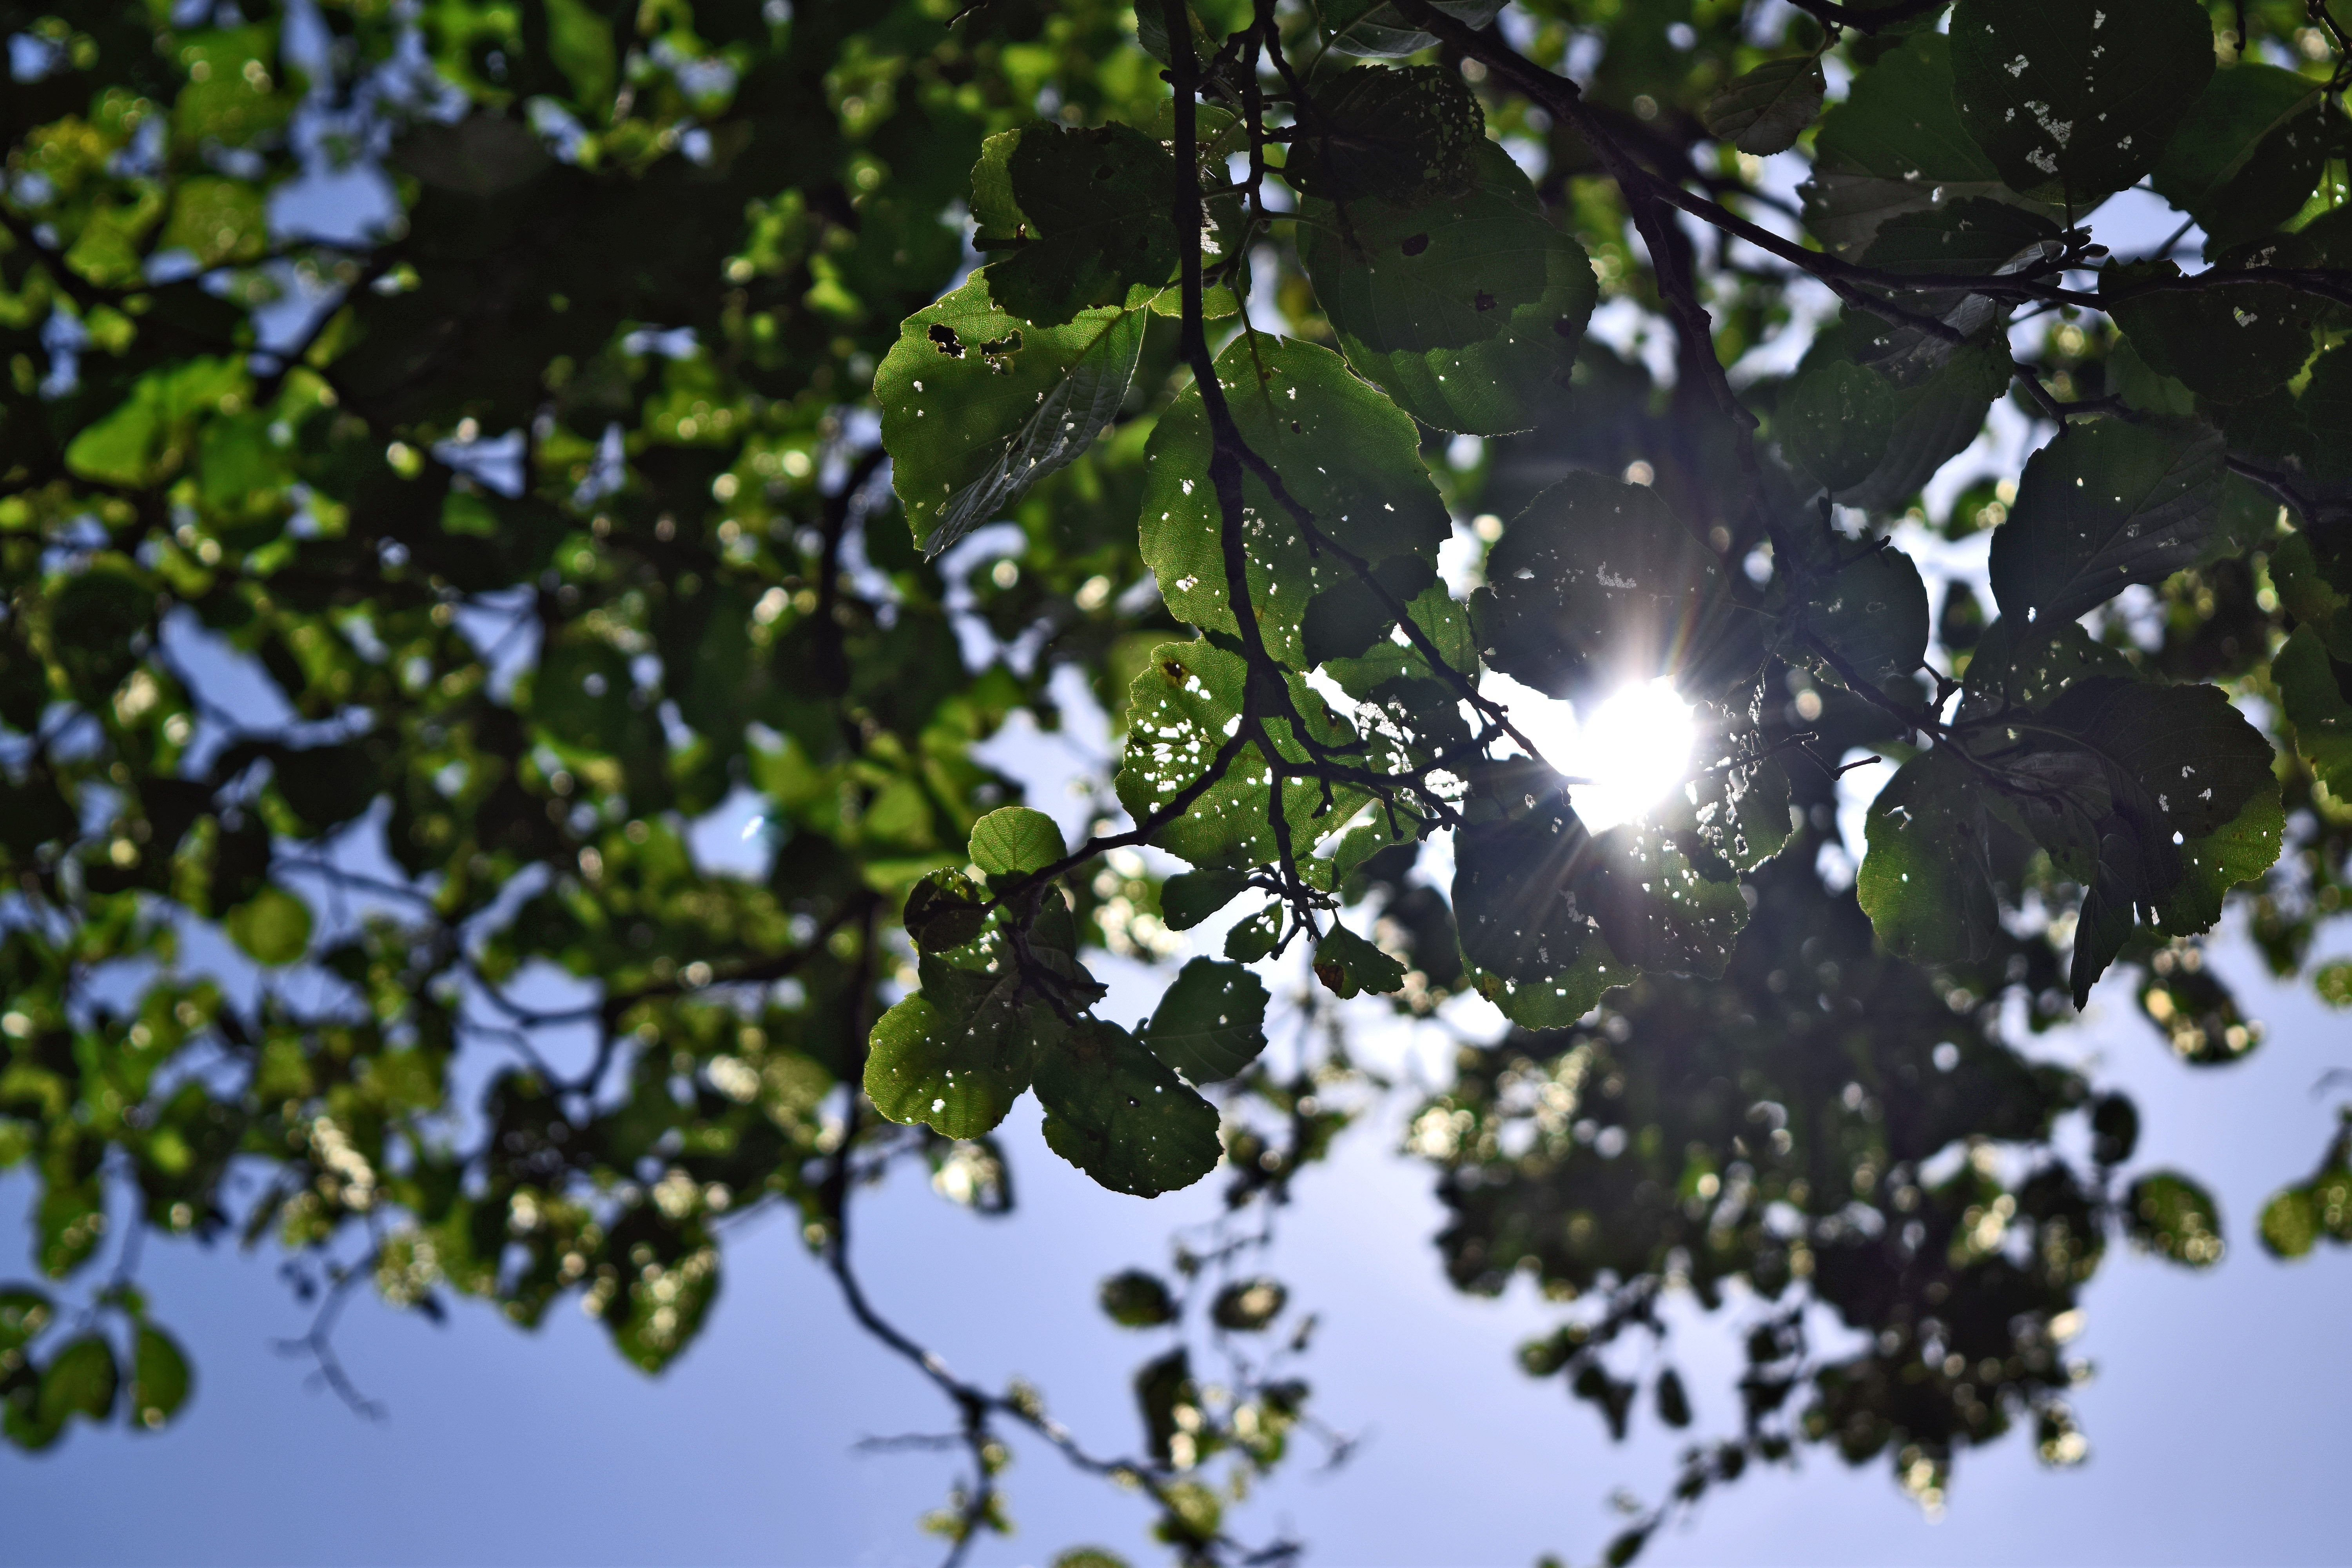
tree, nature, branch, blossom, light, plant, sunshine, sun, sunlight, leaf, flower, summer, floral, foliage, pattern, green, natural, autumn, flora, season, leaves, shrub, through, flowering plant, woody plant, land plant